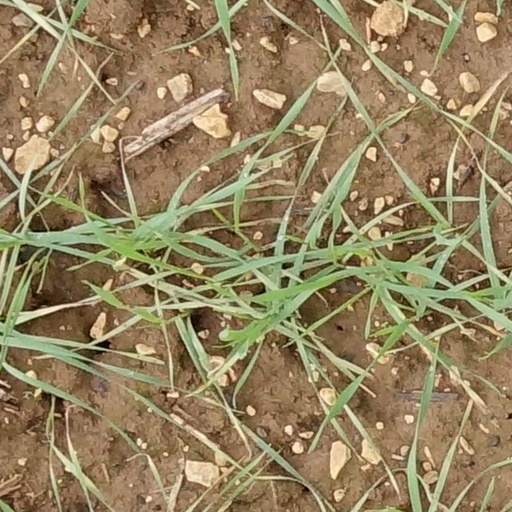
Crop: wheat